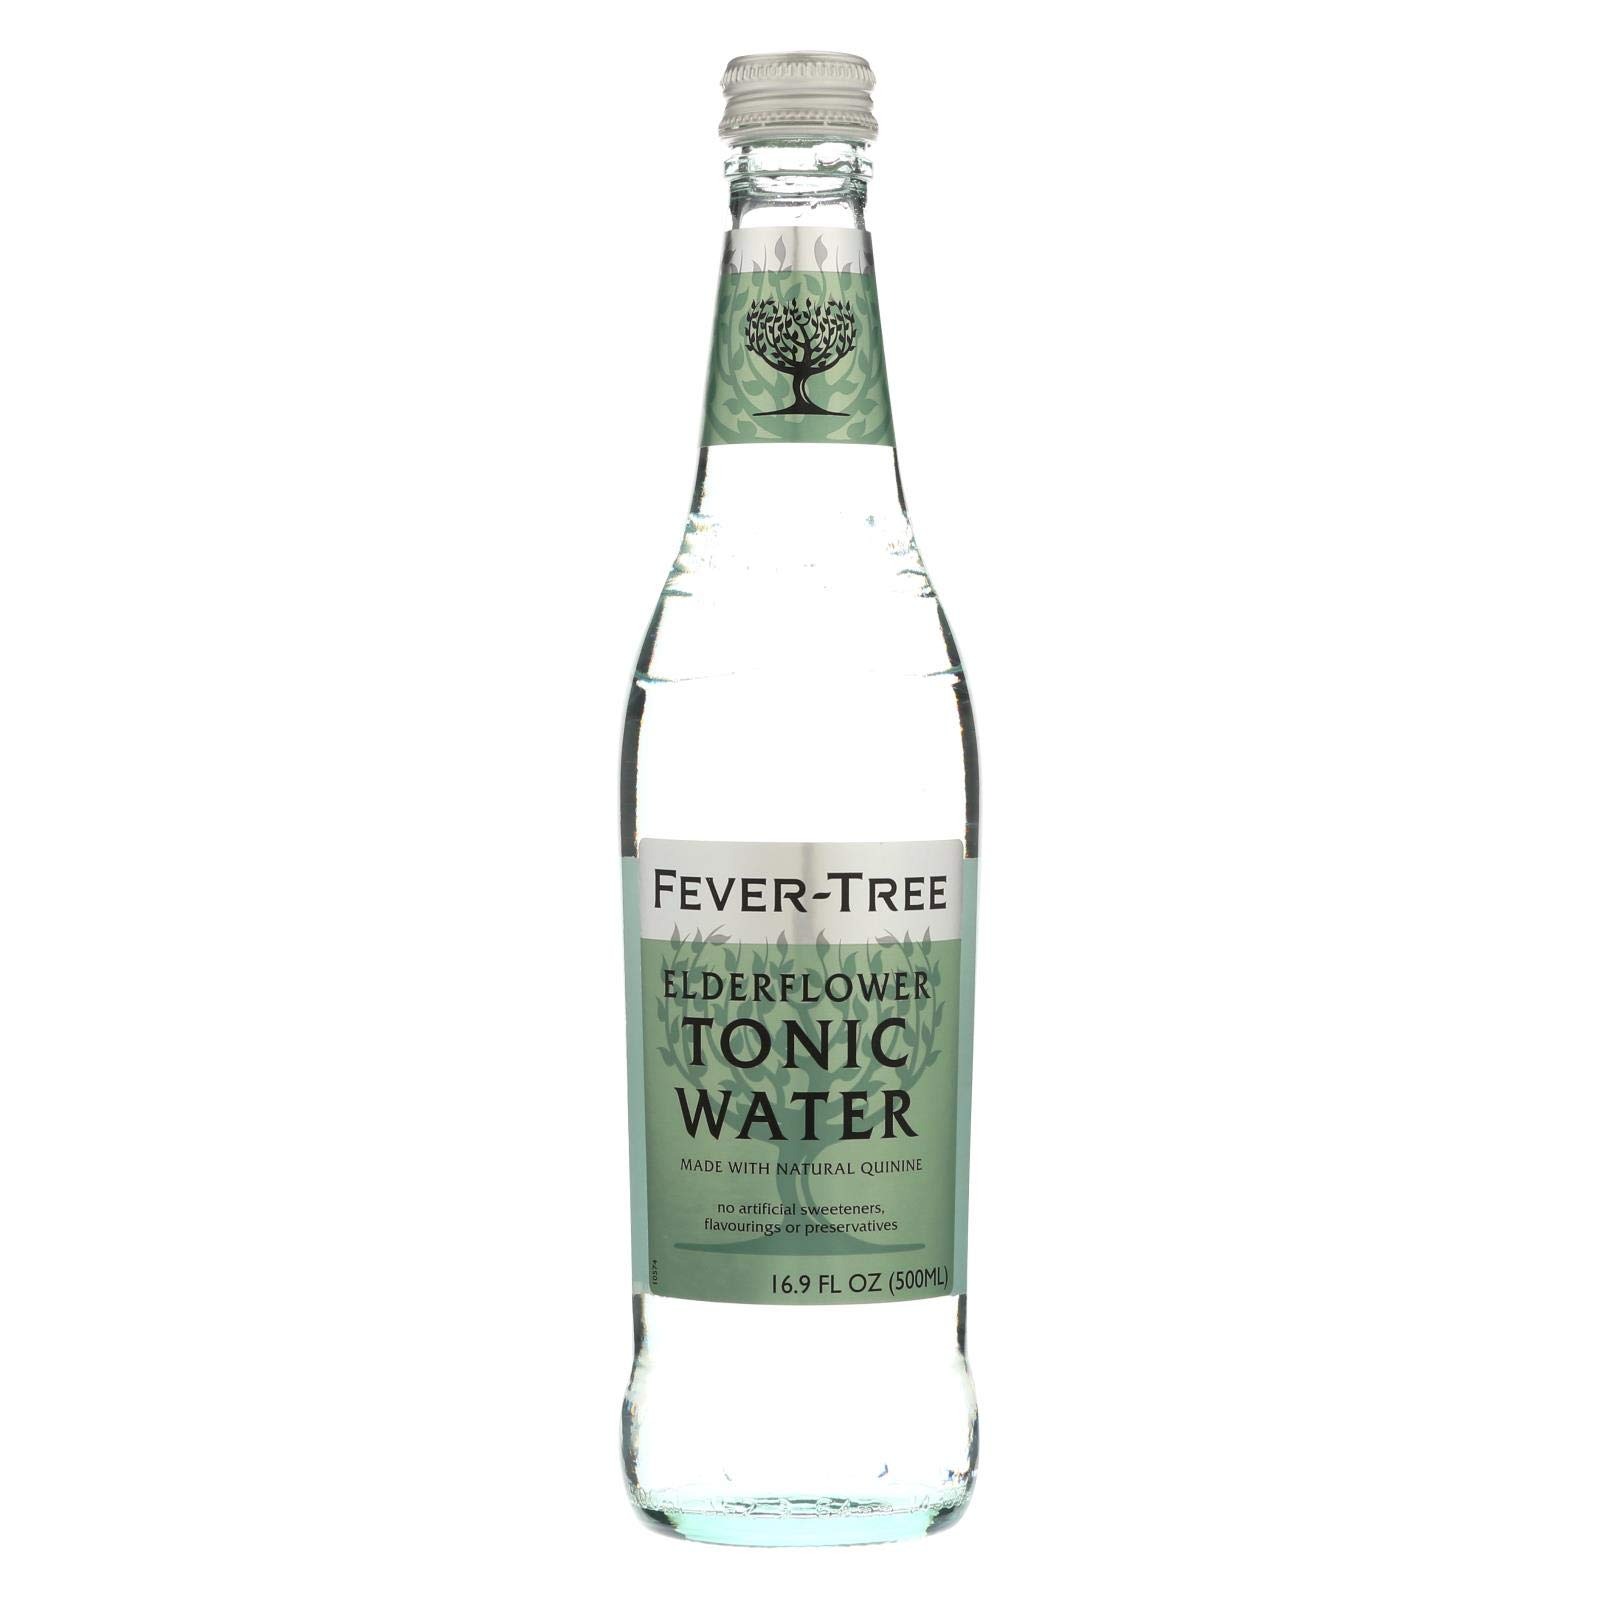
Item Name: Fever Tree Elderflower Tonic Water (500ml)
Bullet Point: Fever - Tree Elderflower Tonic Water - Tonic Water - 16.9 Fl Oz.
Product Description: Offering a light and subtle character the delicate and sweet flavor of elderflower is perfectly balanced by the soft bitterness of the quinine. Providing a summery twist to the classic gin and tonic the refreshing floral flavor works equally well as a sophisticated soft drink.Country of origin : United Kingdom Size : 16.9 Ounce
Value: 16.91
Unit: Fl Oz

Price: 30.725